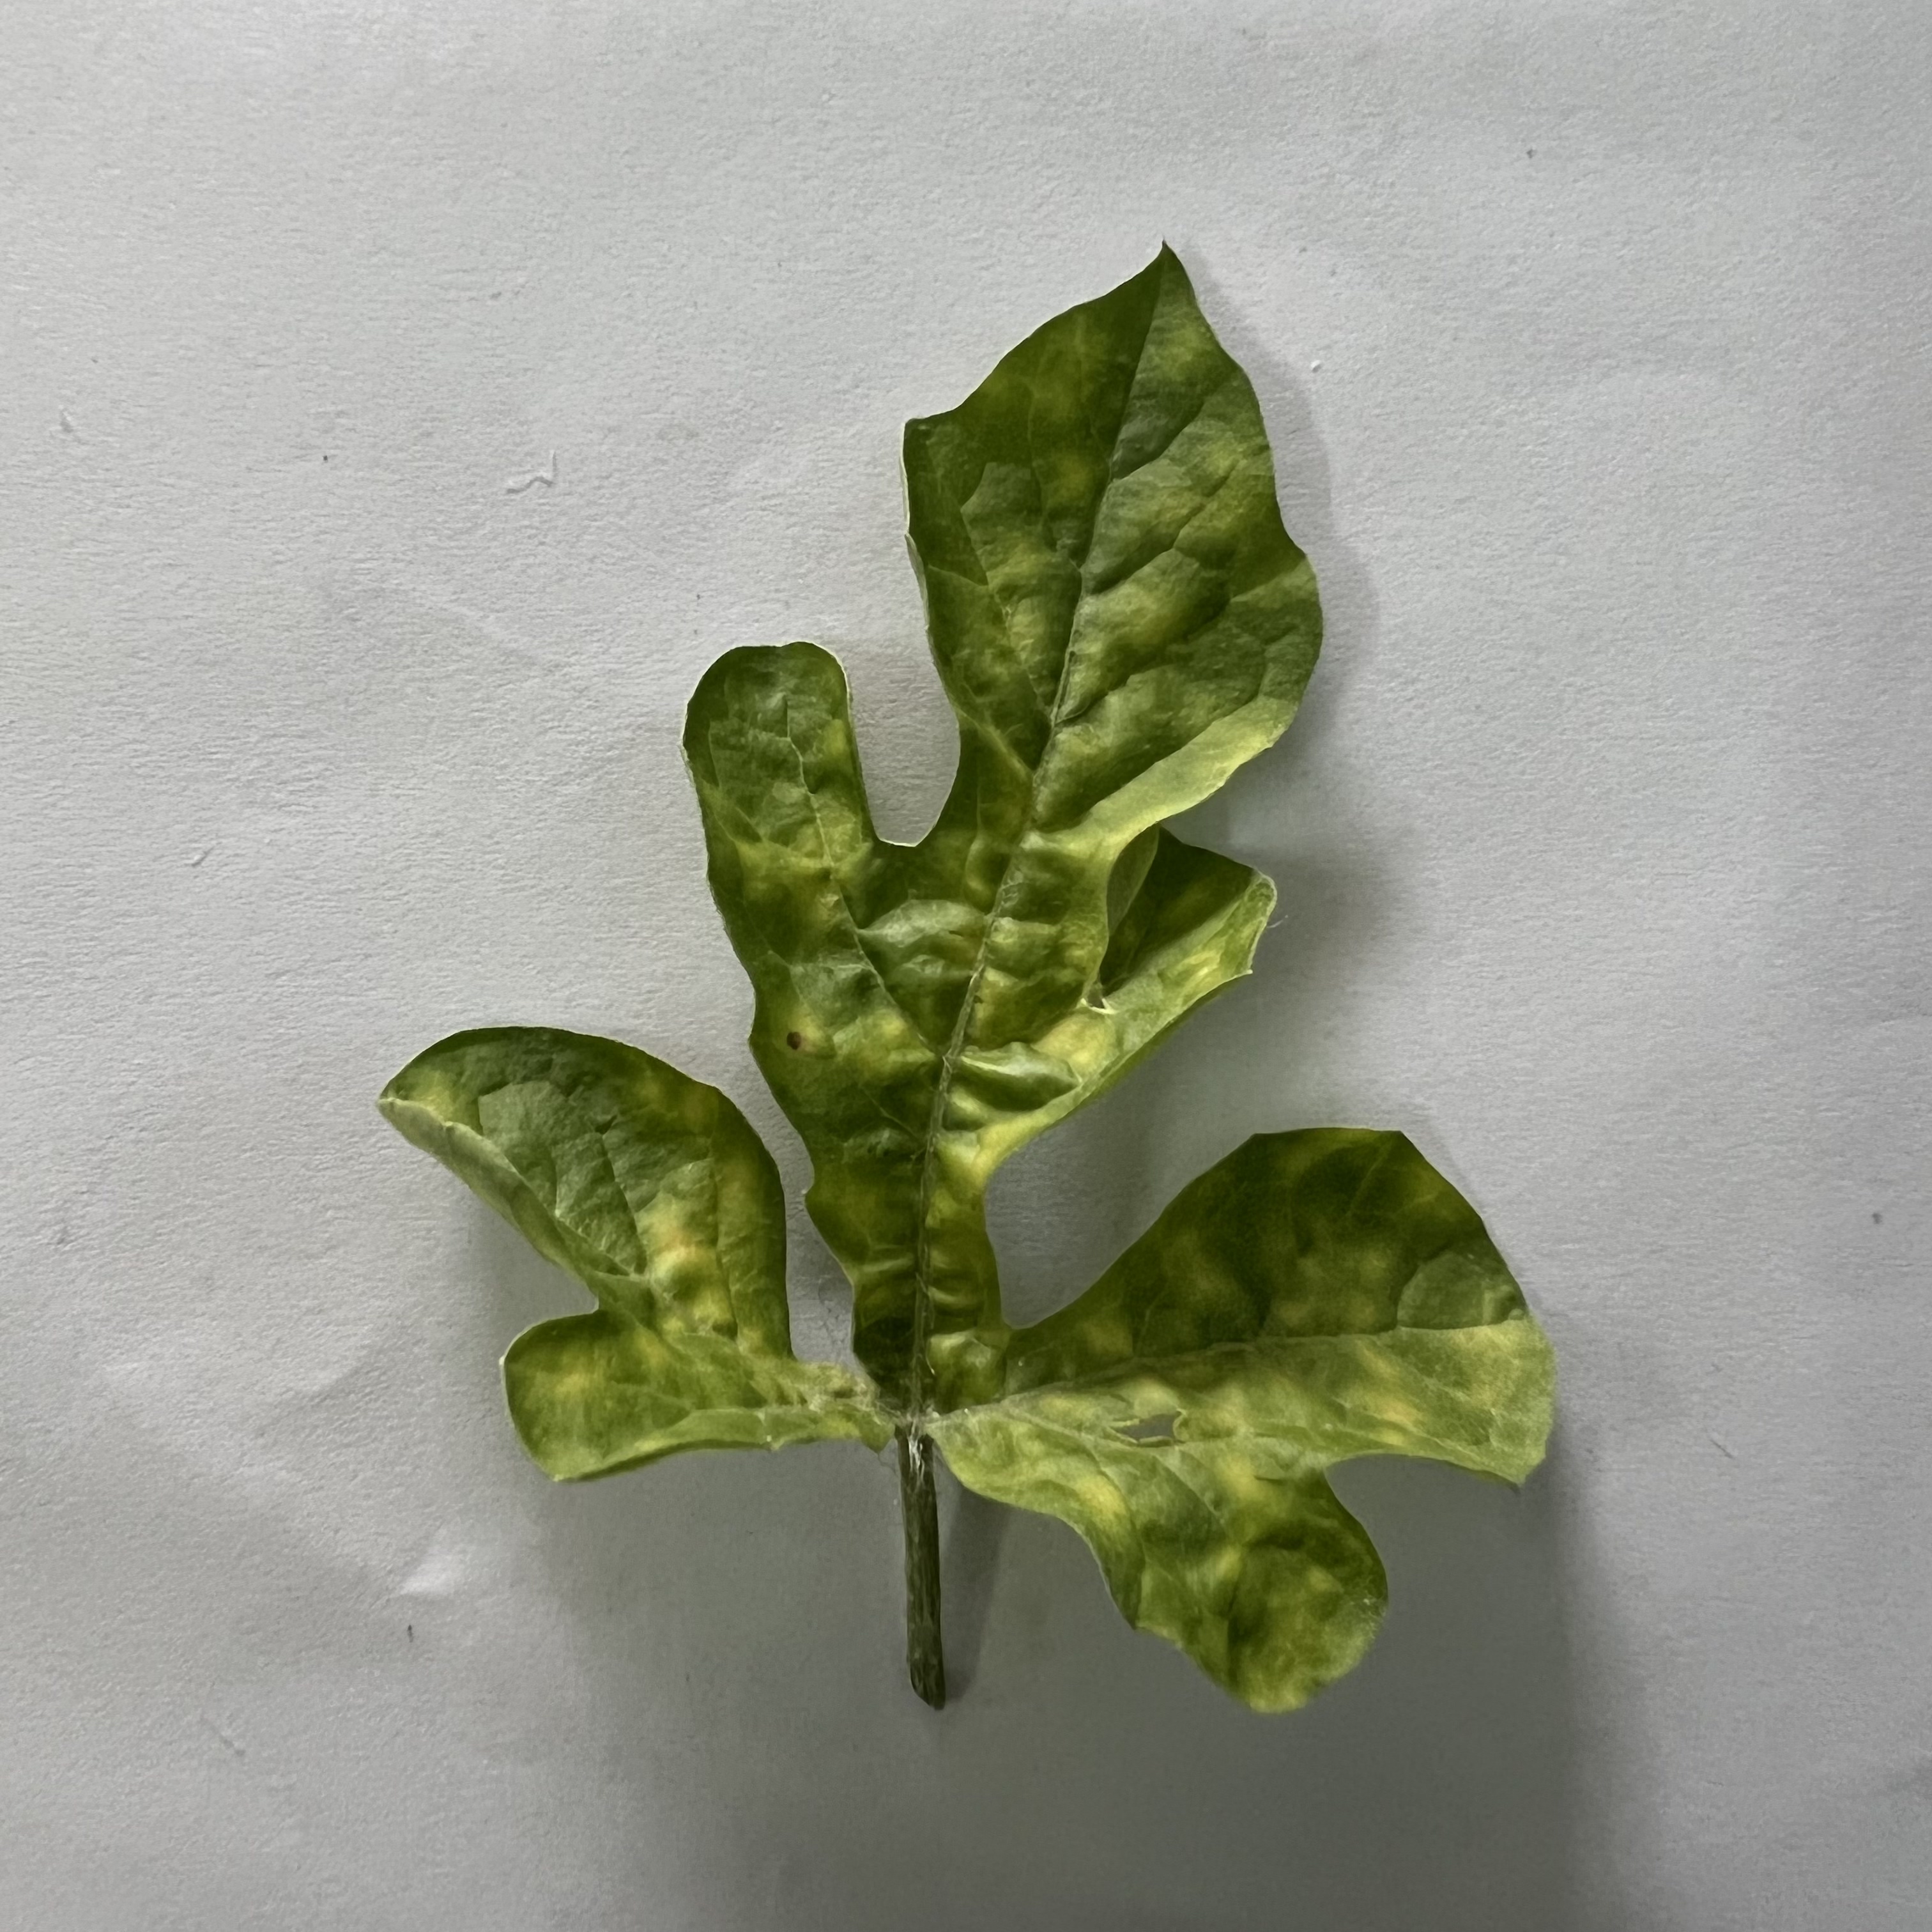
Label: Mosaic_Virus